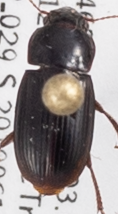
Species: Harpalus desertus
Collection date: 2019-06-12
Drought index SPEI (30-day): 0.614
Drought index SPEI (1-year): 1.082
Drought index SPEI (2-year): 0.198